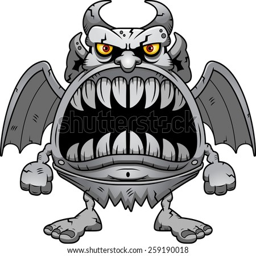
a cartoon illustration of a gargoyle with a big mouth full of sharp teeth .